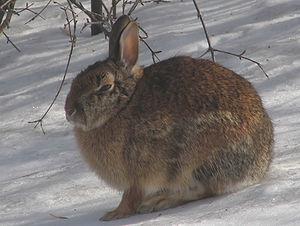
Le Lapin à queue blanche ou Lapin de Floride est une espèce de la famille des léporidés. Sa distribution correspond à l'est de l'Amérique du Nord à partir du Canada jusqu'au nord de l'Amérique du Sud. Il est un brun grisâtre.